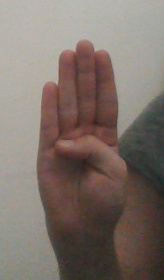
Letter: kaaf